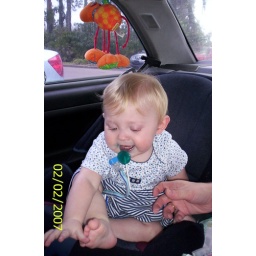
Priscylla w/ a blue lollipop in a blue dress